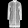
Label: Coat